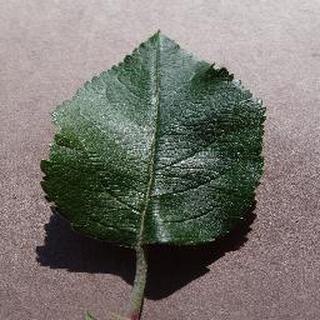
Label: healthy_apple